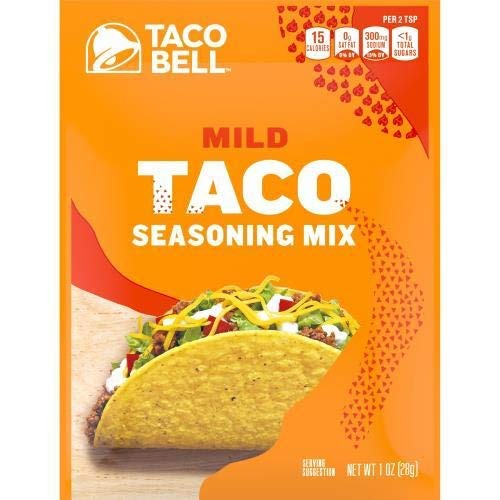
Item Name: Taco Bell Taco Seasoning Mix Mild, 1.0 OZ (Pack of 2)
Value: 2.0
Unit: Ounce

Price: 0.82